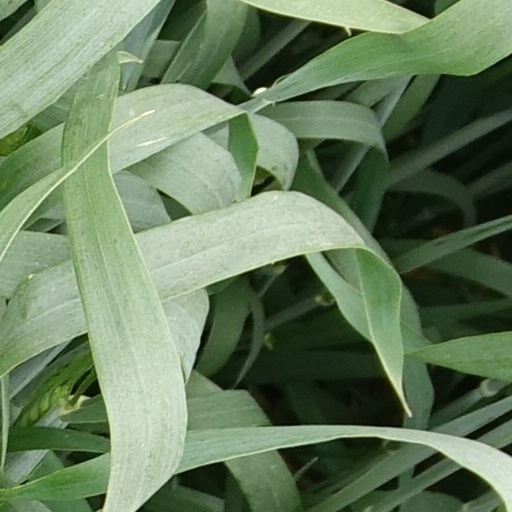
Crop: wheat